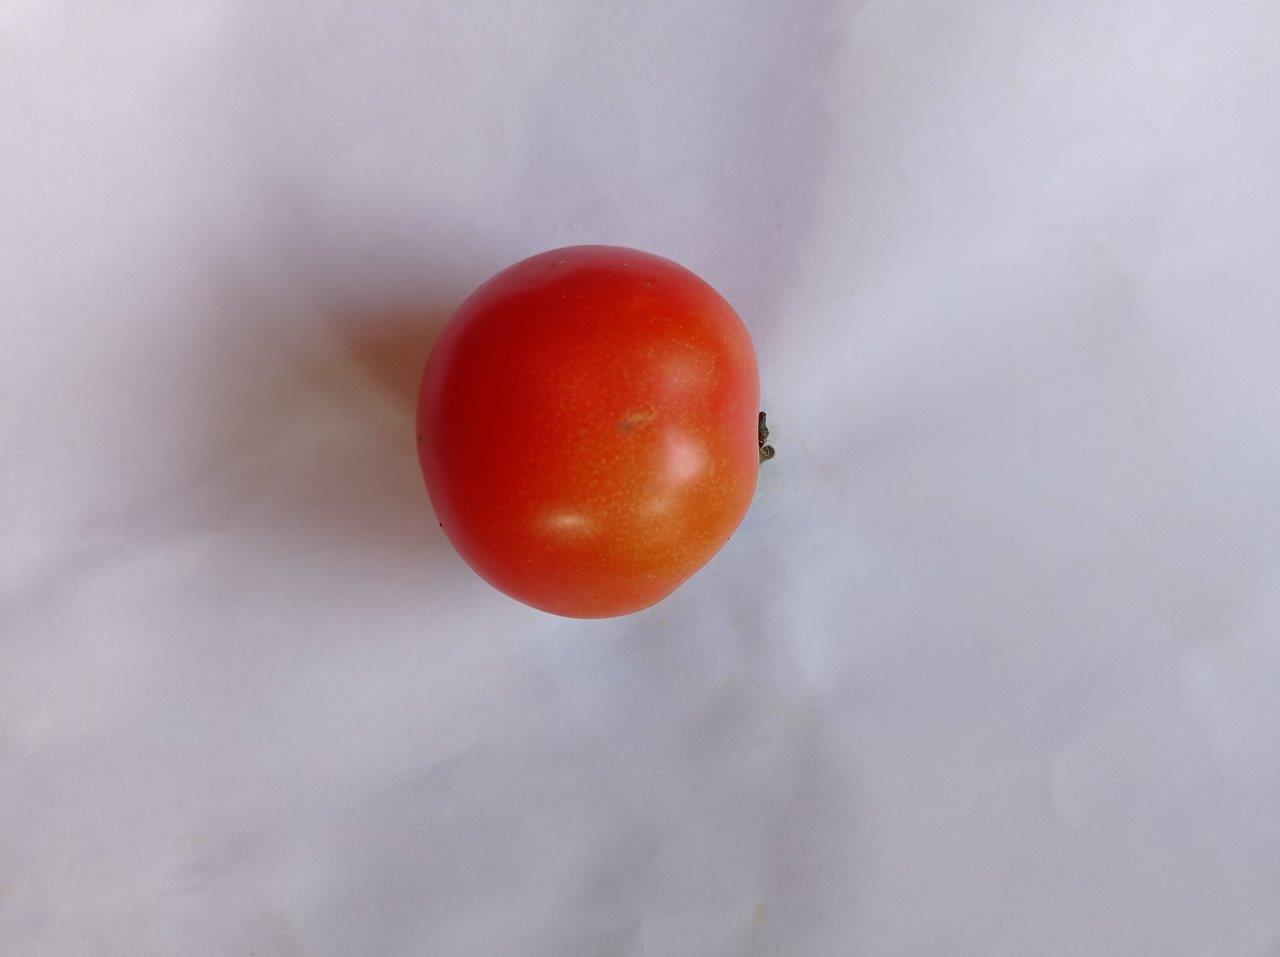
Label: Fresh